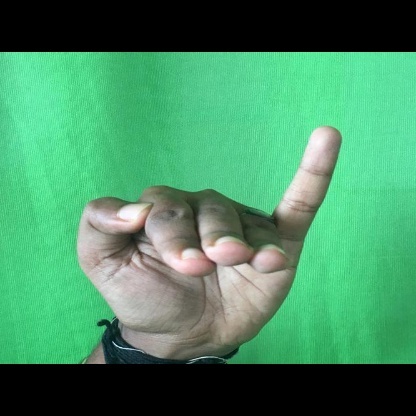
Mudra: Hamsapaksha